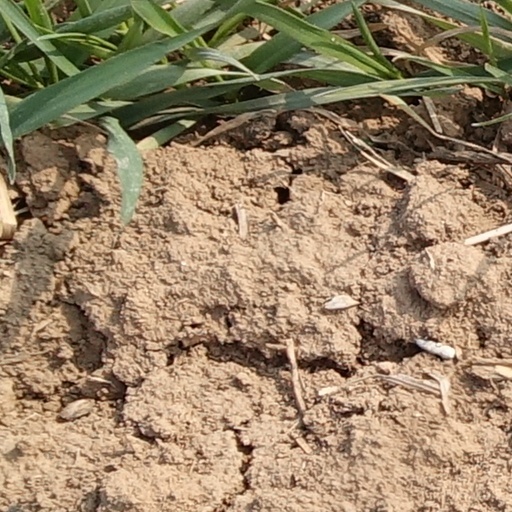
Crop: wheat